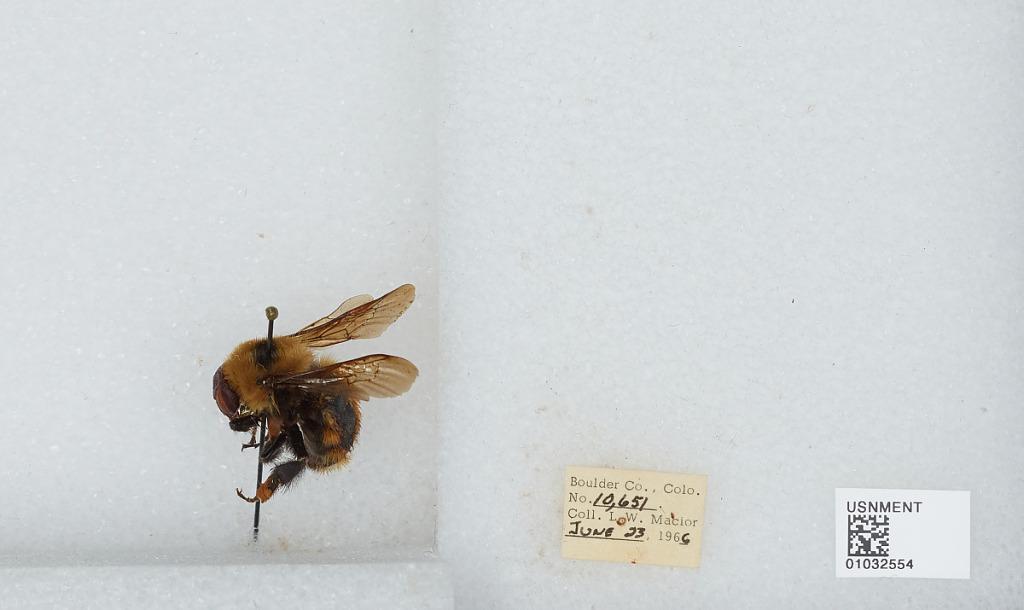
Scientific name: Bombus (Cullumanobombus) rufocinctus Cresson
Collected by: L. Macior
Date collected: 1966-6-23
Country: United States
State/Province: Colorado
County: Boulder
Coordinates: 40.015, -105.27